Monty Panesar

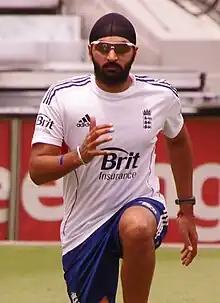
Panesar in 2006

Mudhsuden Singh "Monty" Panesar (born 25 April 1982) is a former English international cricketer. A left-arm spinner, Panesar made his Test cricket debut in 2006 against India in Nagpur and One Day International debut for England in 2007. In English county cricket, he last played for Northamptonshire in 2016, and has previously played for Northamptonshire until 2009, Sussex from 2010 to 2013 and Essex from 2013 to 2015. He has also played for the Lions in South Africa.